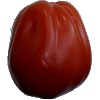
Label: tomato_heart